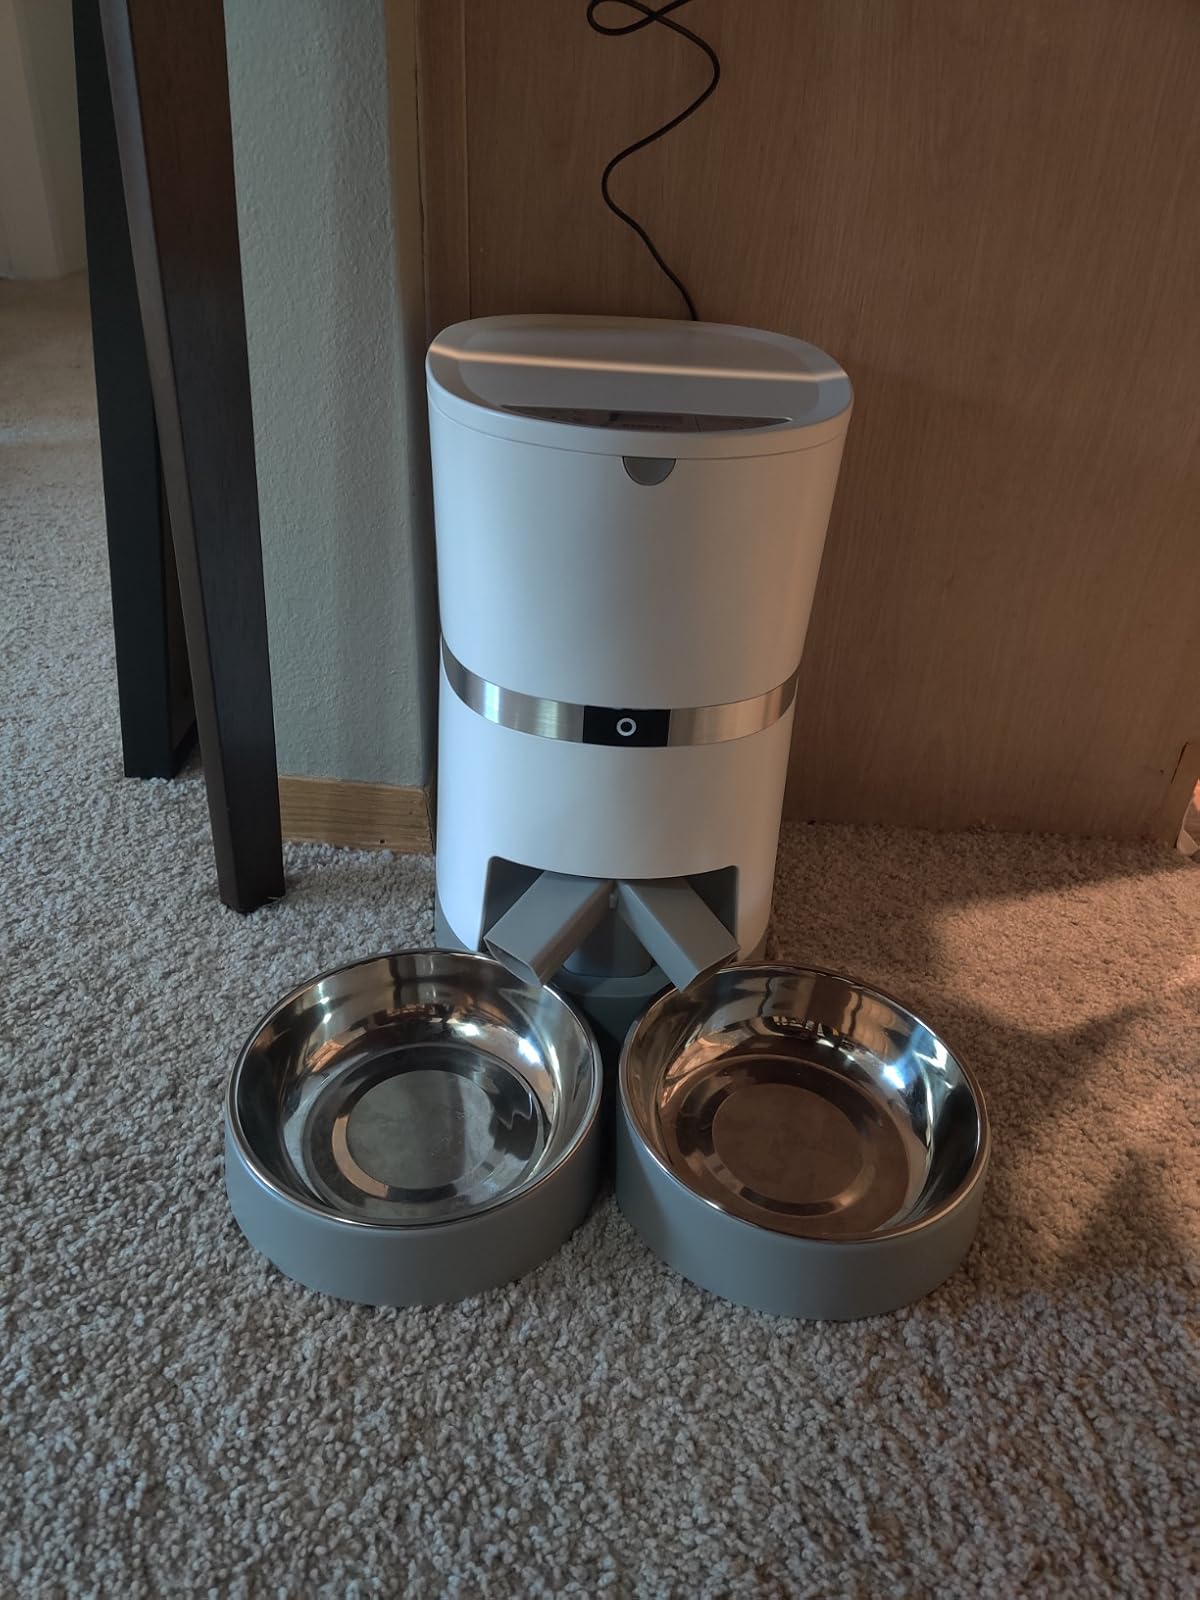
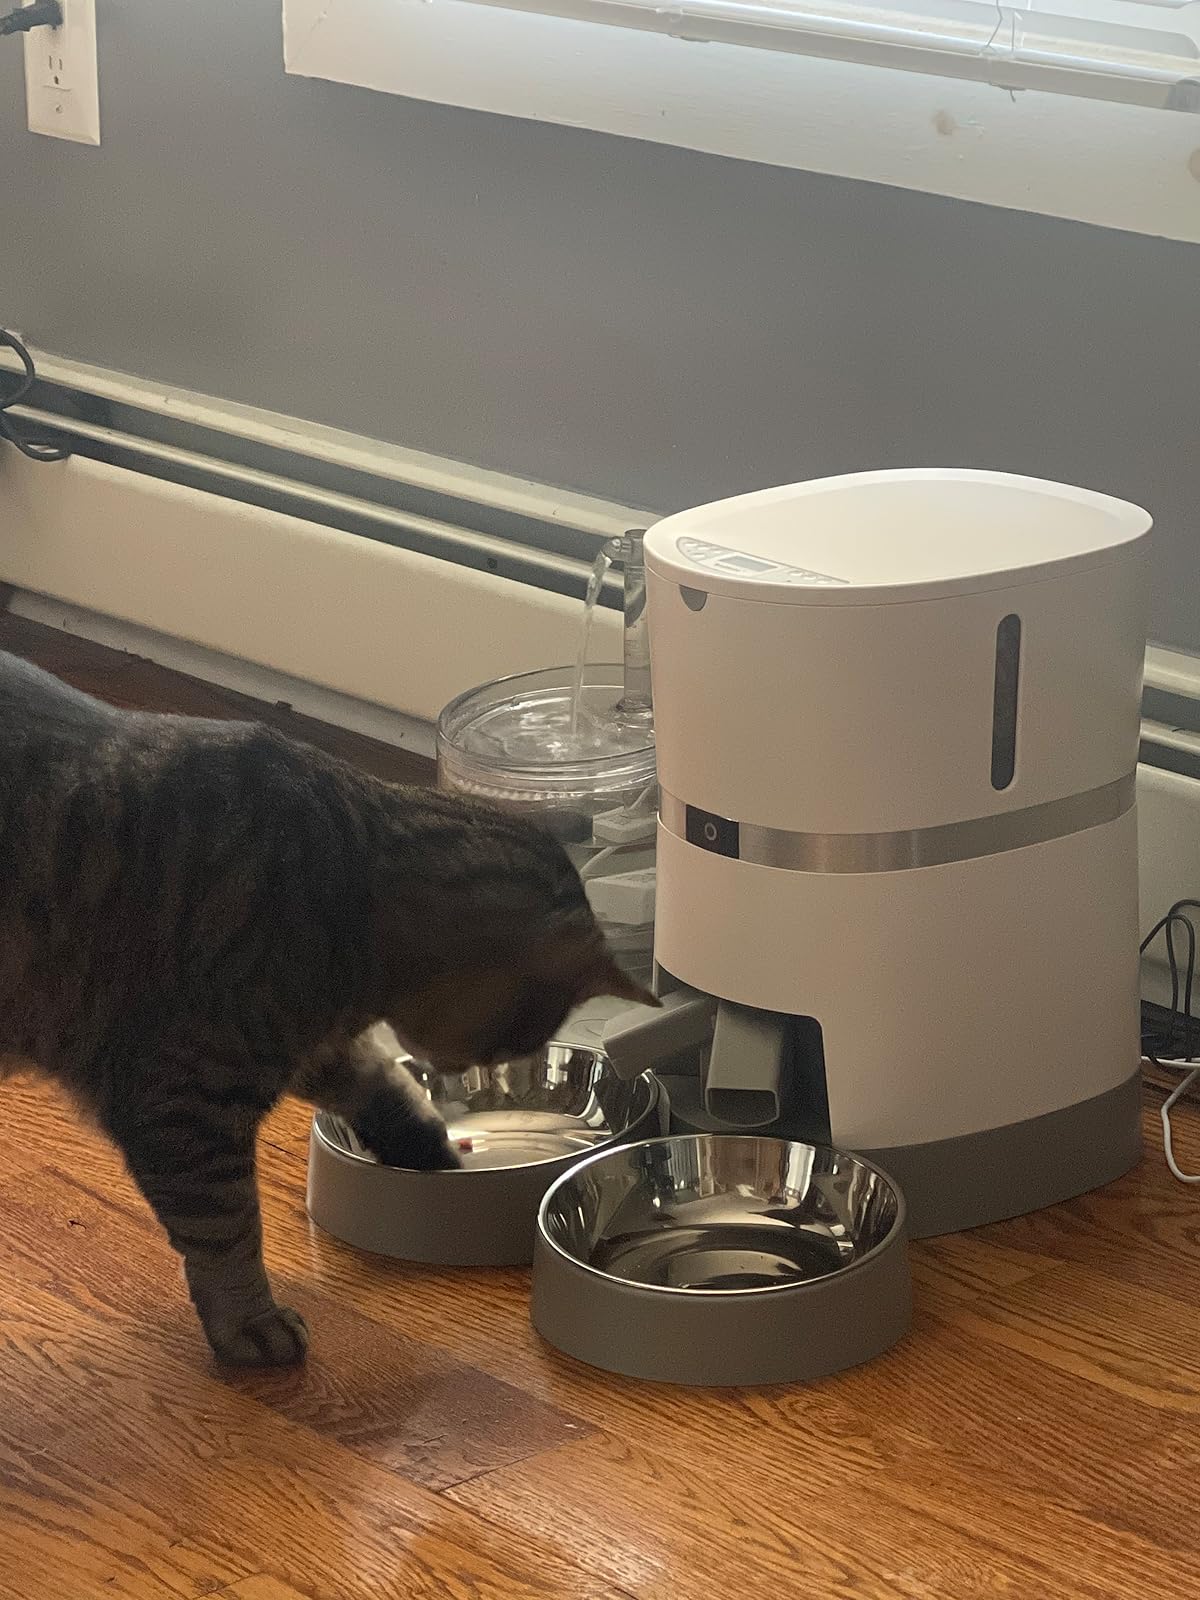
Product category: items_feeder
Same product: yes